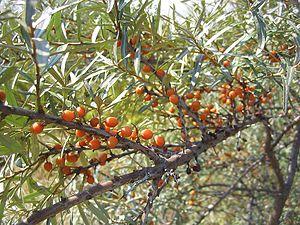
Hippophae rhamnoides, photo prise à Ille-sur-Têt (France)